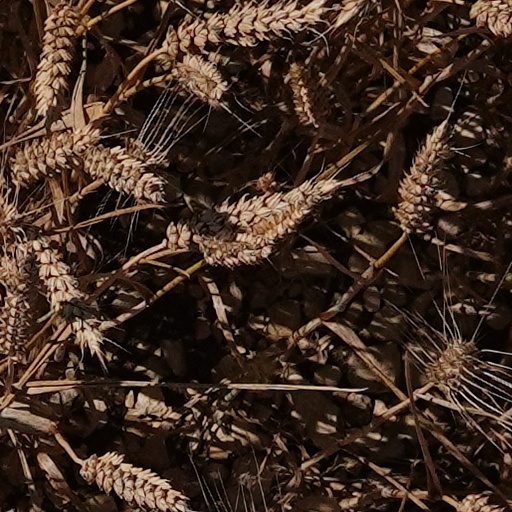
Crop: wheat